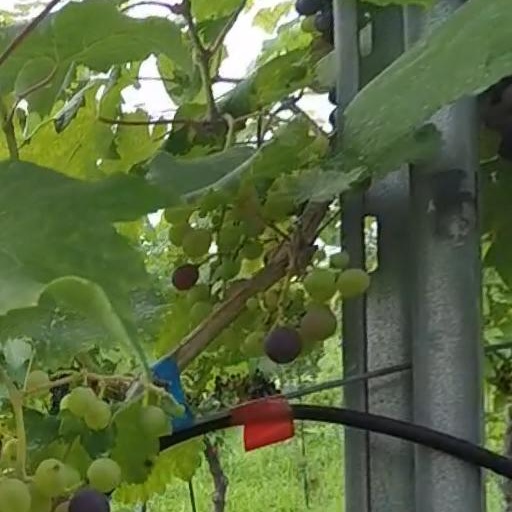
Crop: grape